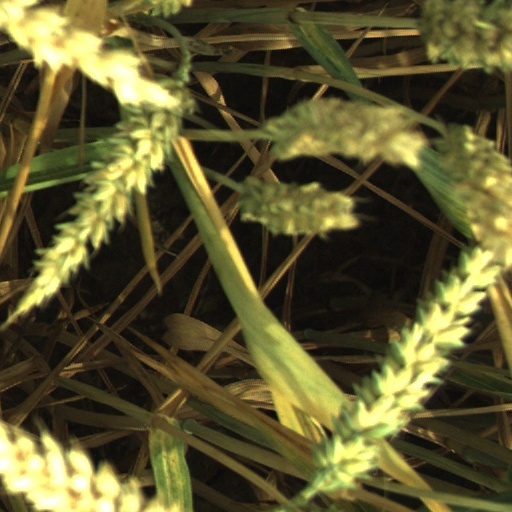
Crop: wheat